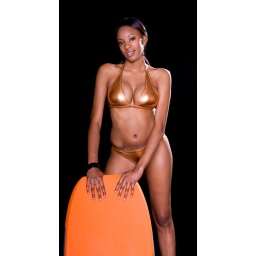
Beautiful young black woman in a gold bikini with an orange boogie board on a black backgground